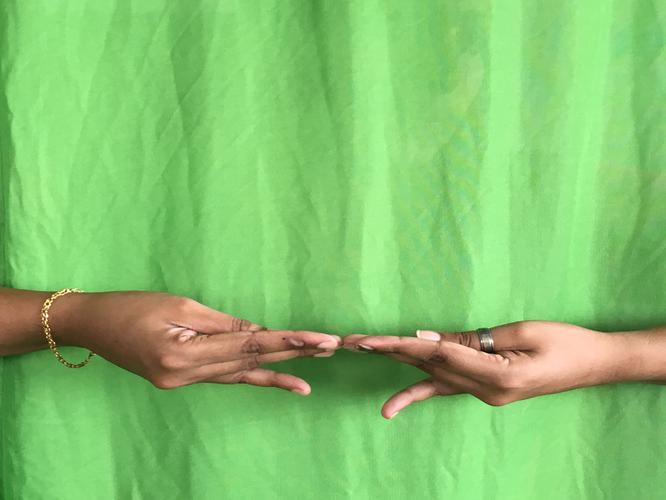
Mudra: Khatva
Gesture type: double_hand